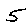
Label: 5